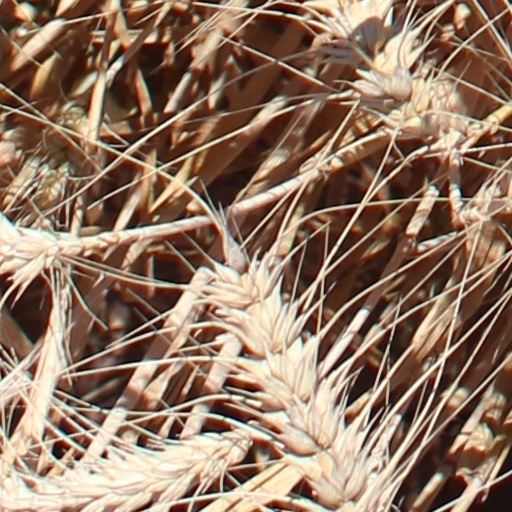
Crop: wheat